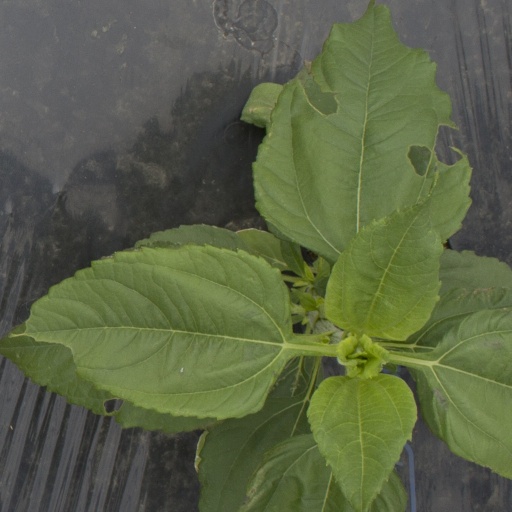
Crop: Jerusalem artichoke